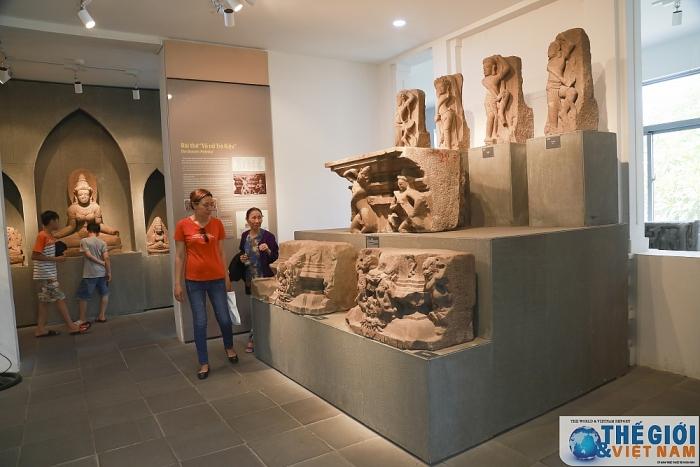
những người này đang tham quan ở trong viện bảo tàng